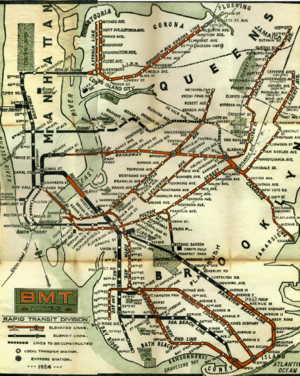
Le Independent Subway System, anciennement connu sous les noms de Independent City-Owned Subway System et Independent City-Owned Rapid Transit Railroad était un réseau de métro de la ville de New York, construit et exploité par la ville entre 1932 et 1940. Sa première ligne, l'IND Eighth Avenue Line fut ouverte à Manhattan en septembre 1932. Le développement du réseau de l'IND entre 1932 et 1940 constitua la dernière expansion majeure et significative du réseau. L'IND constitue avec l'Interborough Rapid Transit Company et la Brooklyn-Manhattan Transit Corporation l'un des trois réseaux historiques et autrefois concurrents à l'origine de l'actuel métro de New York.